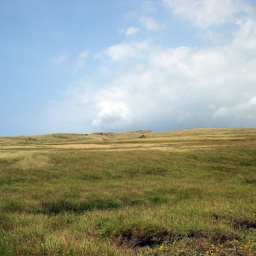
grassland on the wat to green sand (olivine sand) beach in the south point area